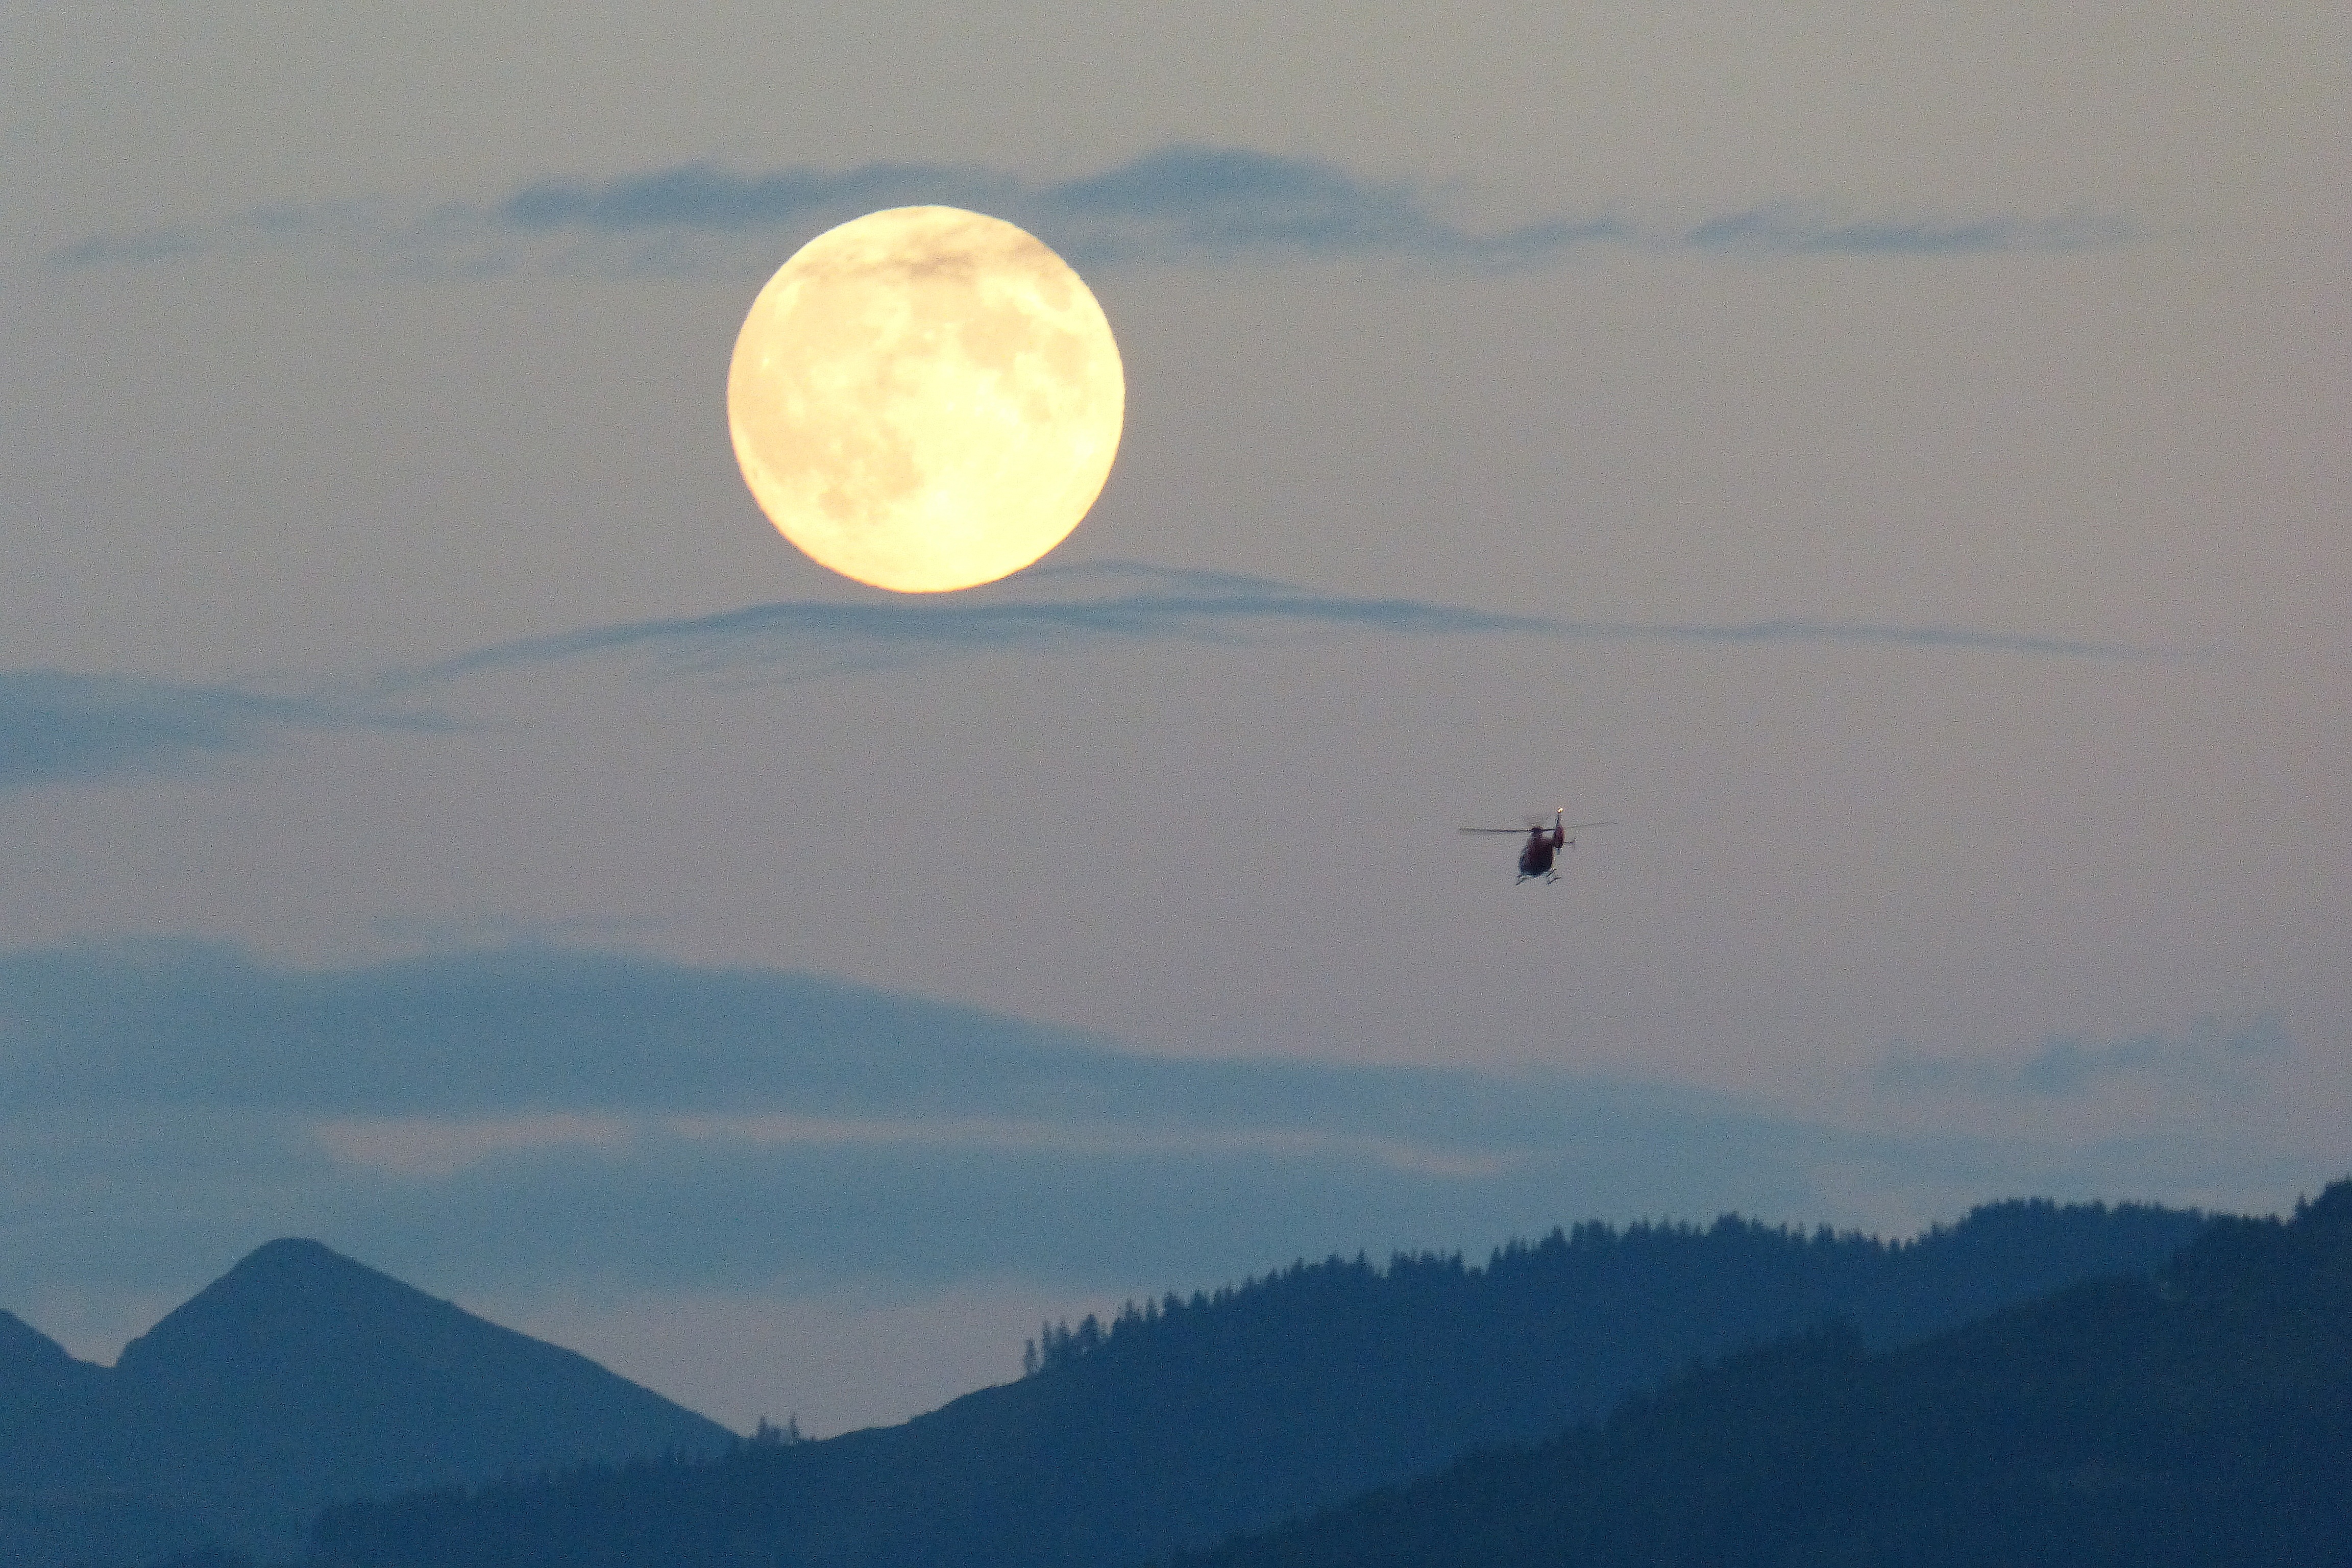
sky, night, morning, twilight, helicopter, moon, full moon, super moon, mountains, huge, cloud plume, astronomical object, atmospheric phenomenon, atmosphere of earth, color nuances